ATR 72

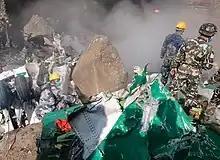
Remains of Yeti Airlines Flight 691, the deadliest accident involving the ATR 72

The ATR 72MP is an ATR 72-600 derivative developed by Leonardo for search and rescue, maritime patrol, command and control, communication, computers, intelligence, surveillance and reconnaissance (C4ISR).